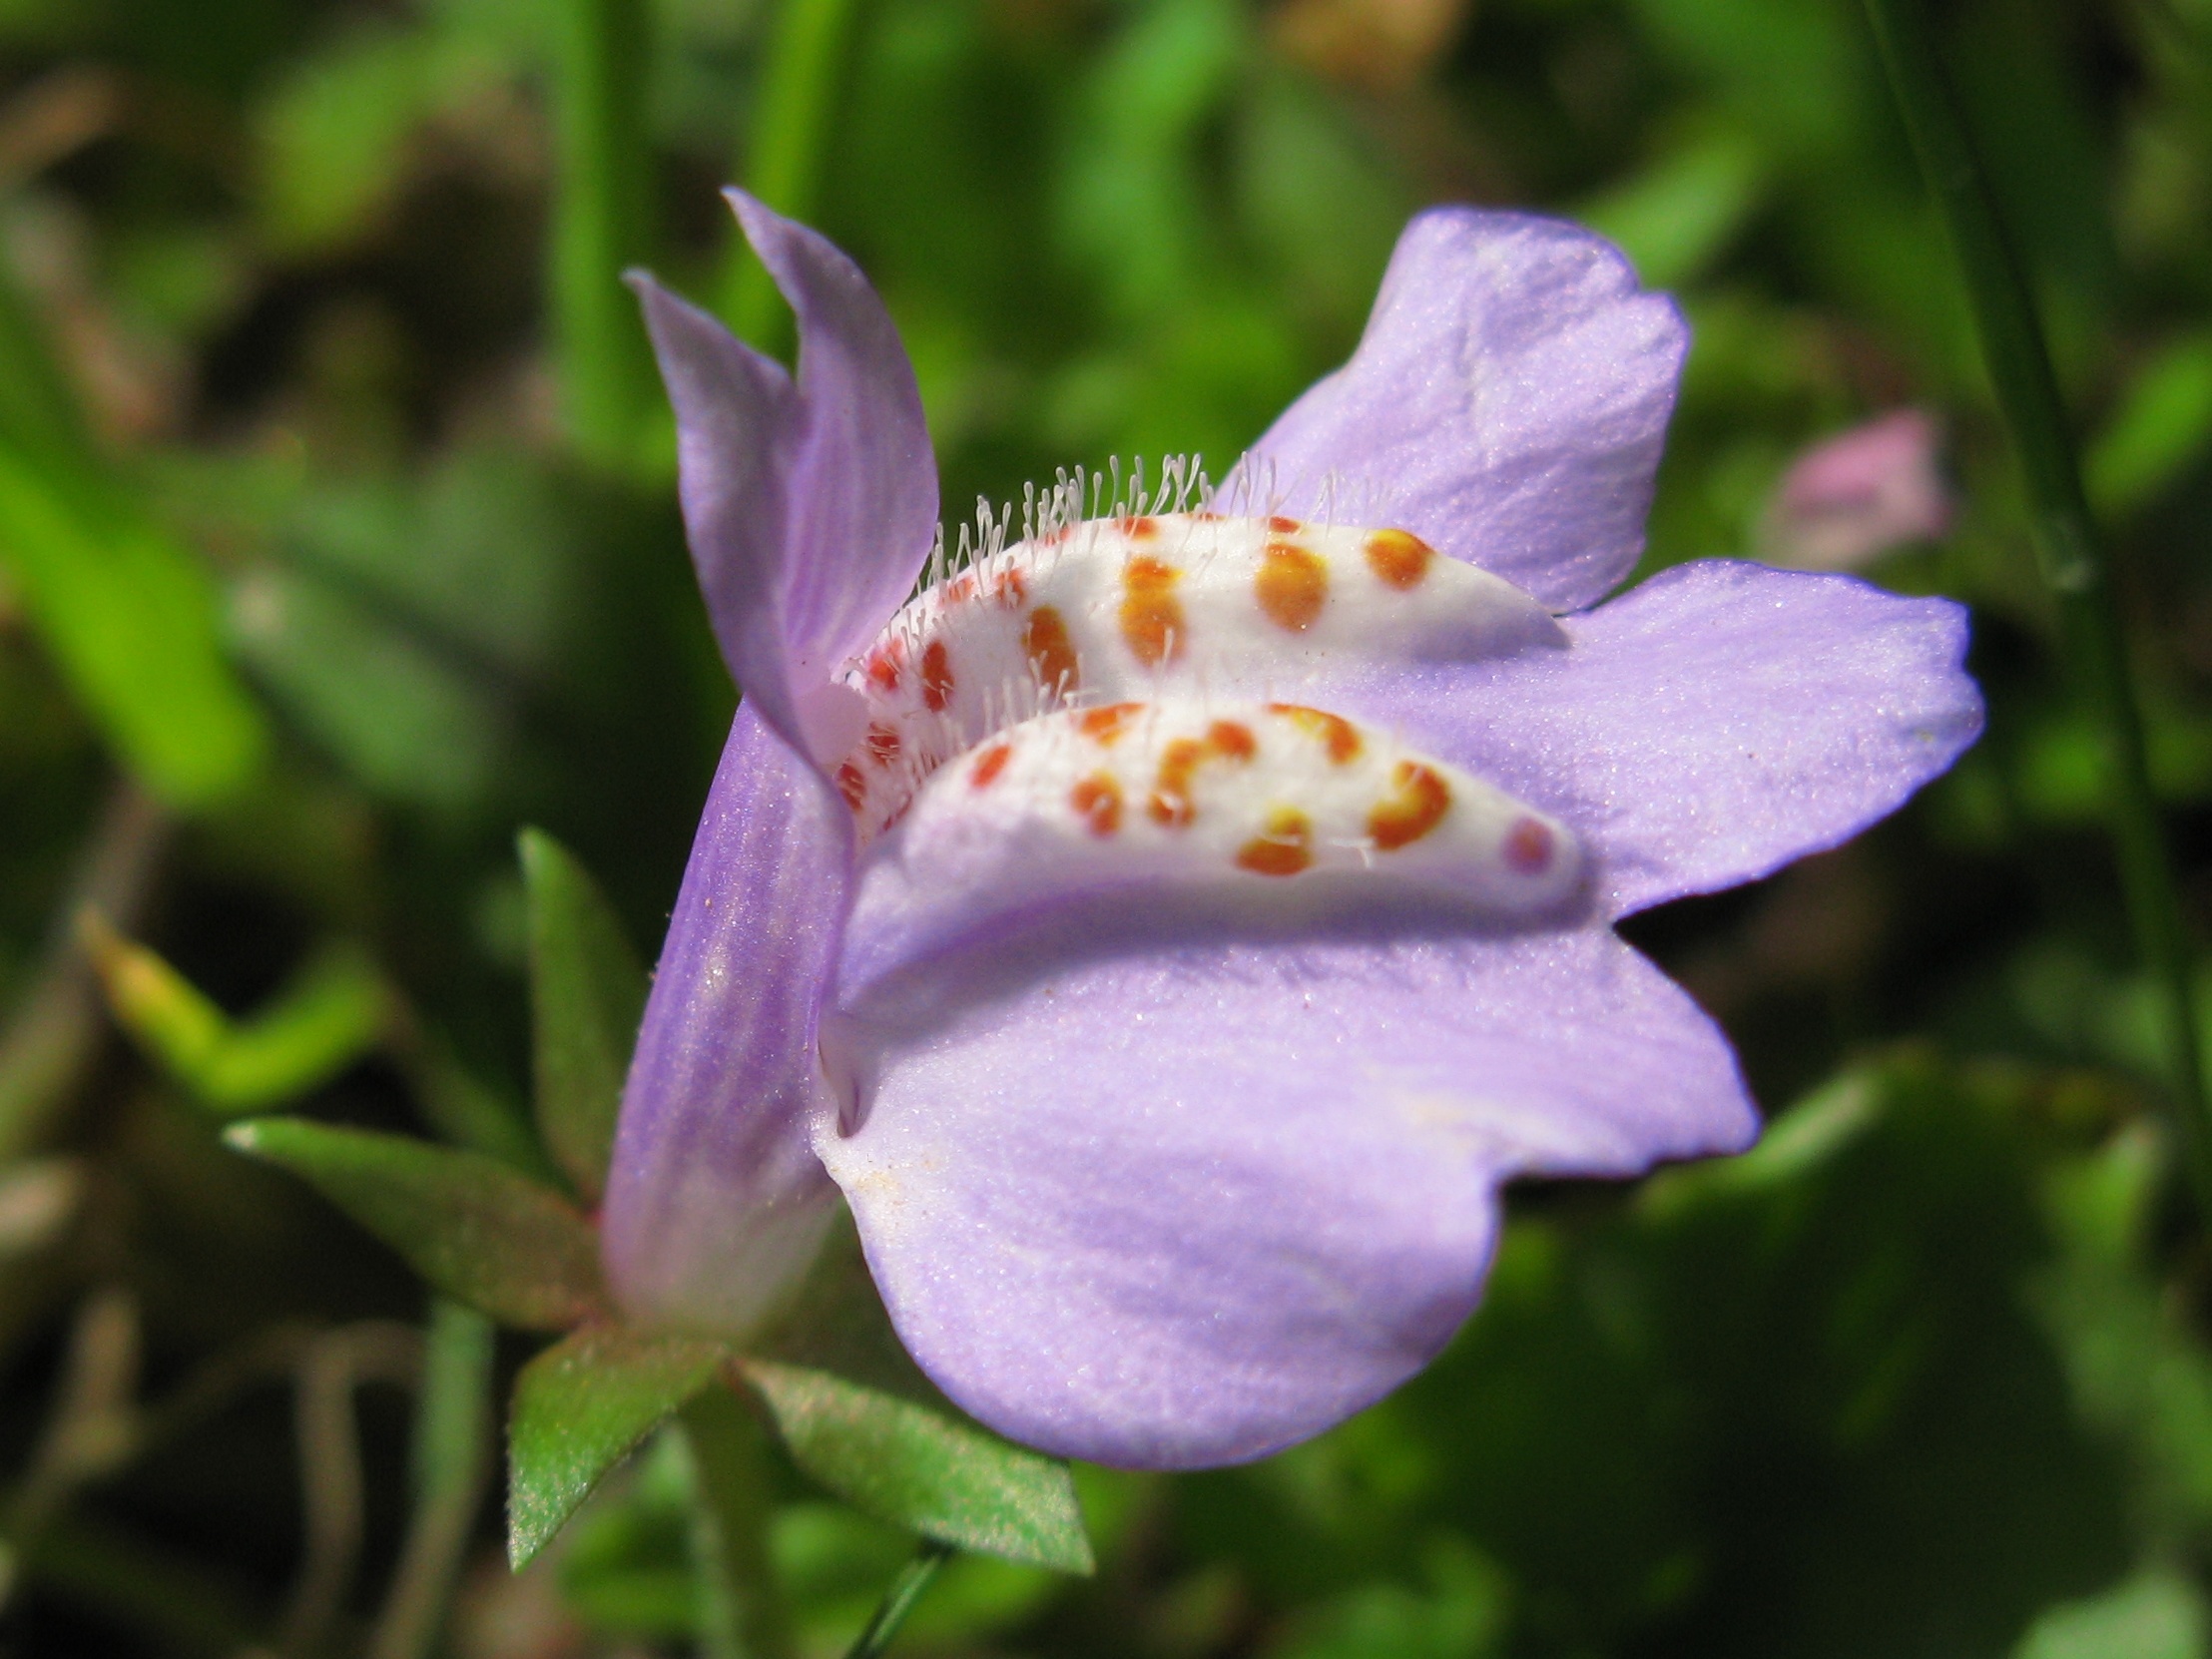
nature, blossom, plant, flower, purple, petal, high, botany, flora, wildflower, close up, hires, hi, res, g7, macro photography, flowering plant, bellflower family, mazus, miquelii, land plant